Roxanne Varza

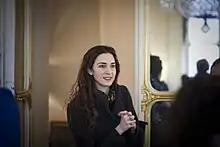

Roxanne Varza (born February 1985) is Director of Station F, a startup campus, the world's biggest facility of its kind, based in Paris, France where she is recognized as one of the most influential figures in the French startup ecosystem. The French media have called Varza the "young empress of startups,", the "queen of tech" and "the new pope of high-tech and startups in France." An American-born French with Iranian origins, who grew up in Silicon Valley, Varza was formerly a journalist and startup ambassador before being personally selected by Free founder Xavier Niel to spearhead the development of Station F.